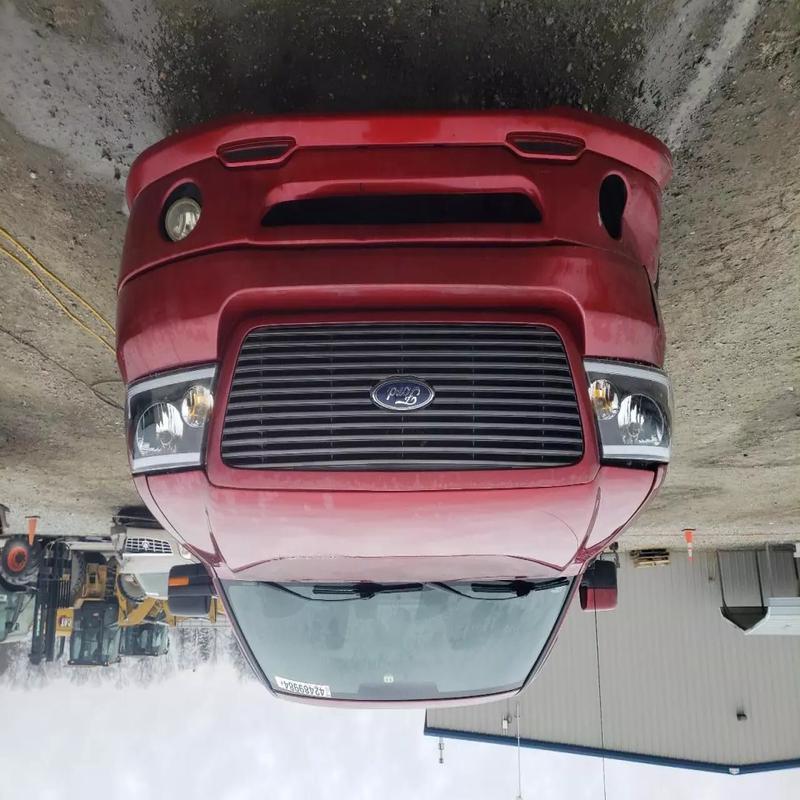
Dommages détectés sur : pare-choc avant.
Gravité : mineur